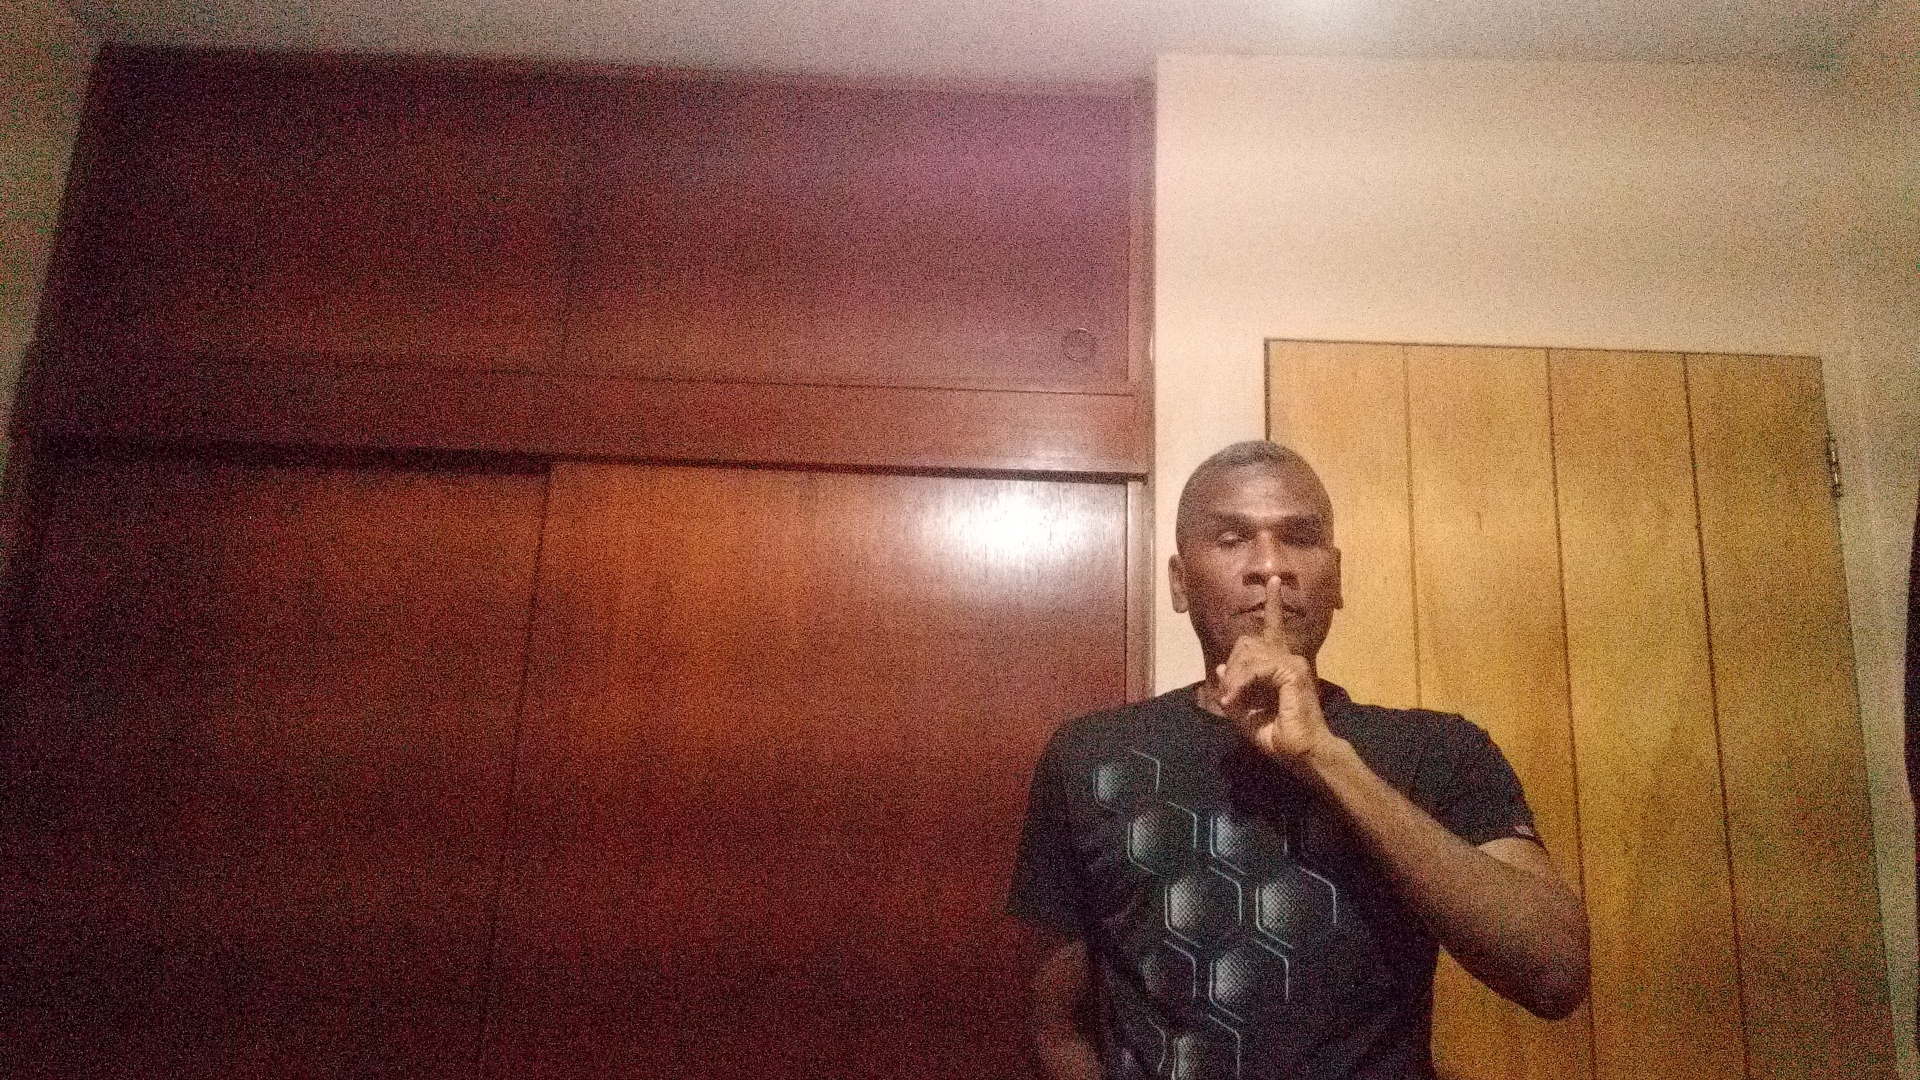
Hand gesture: mute